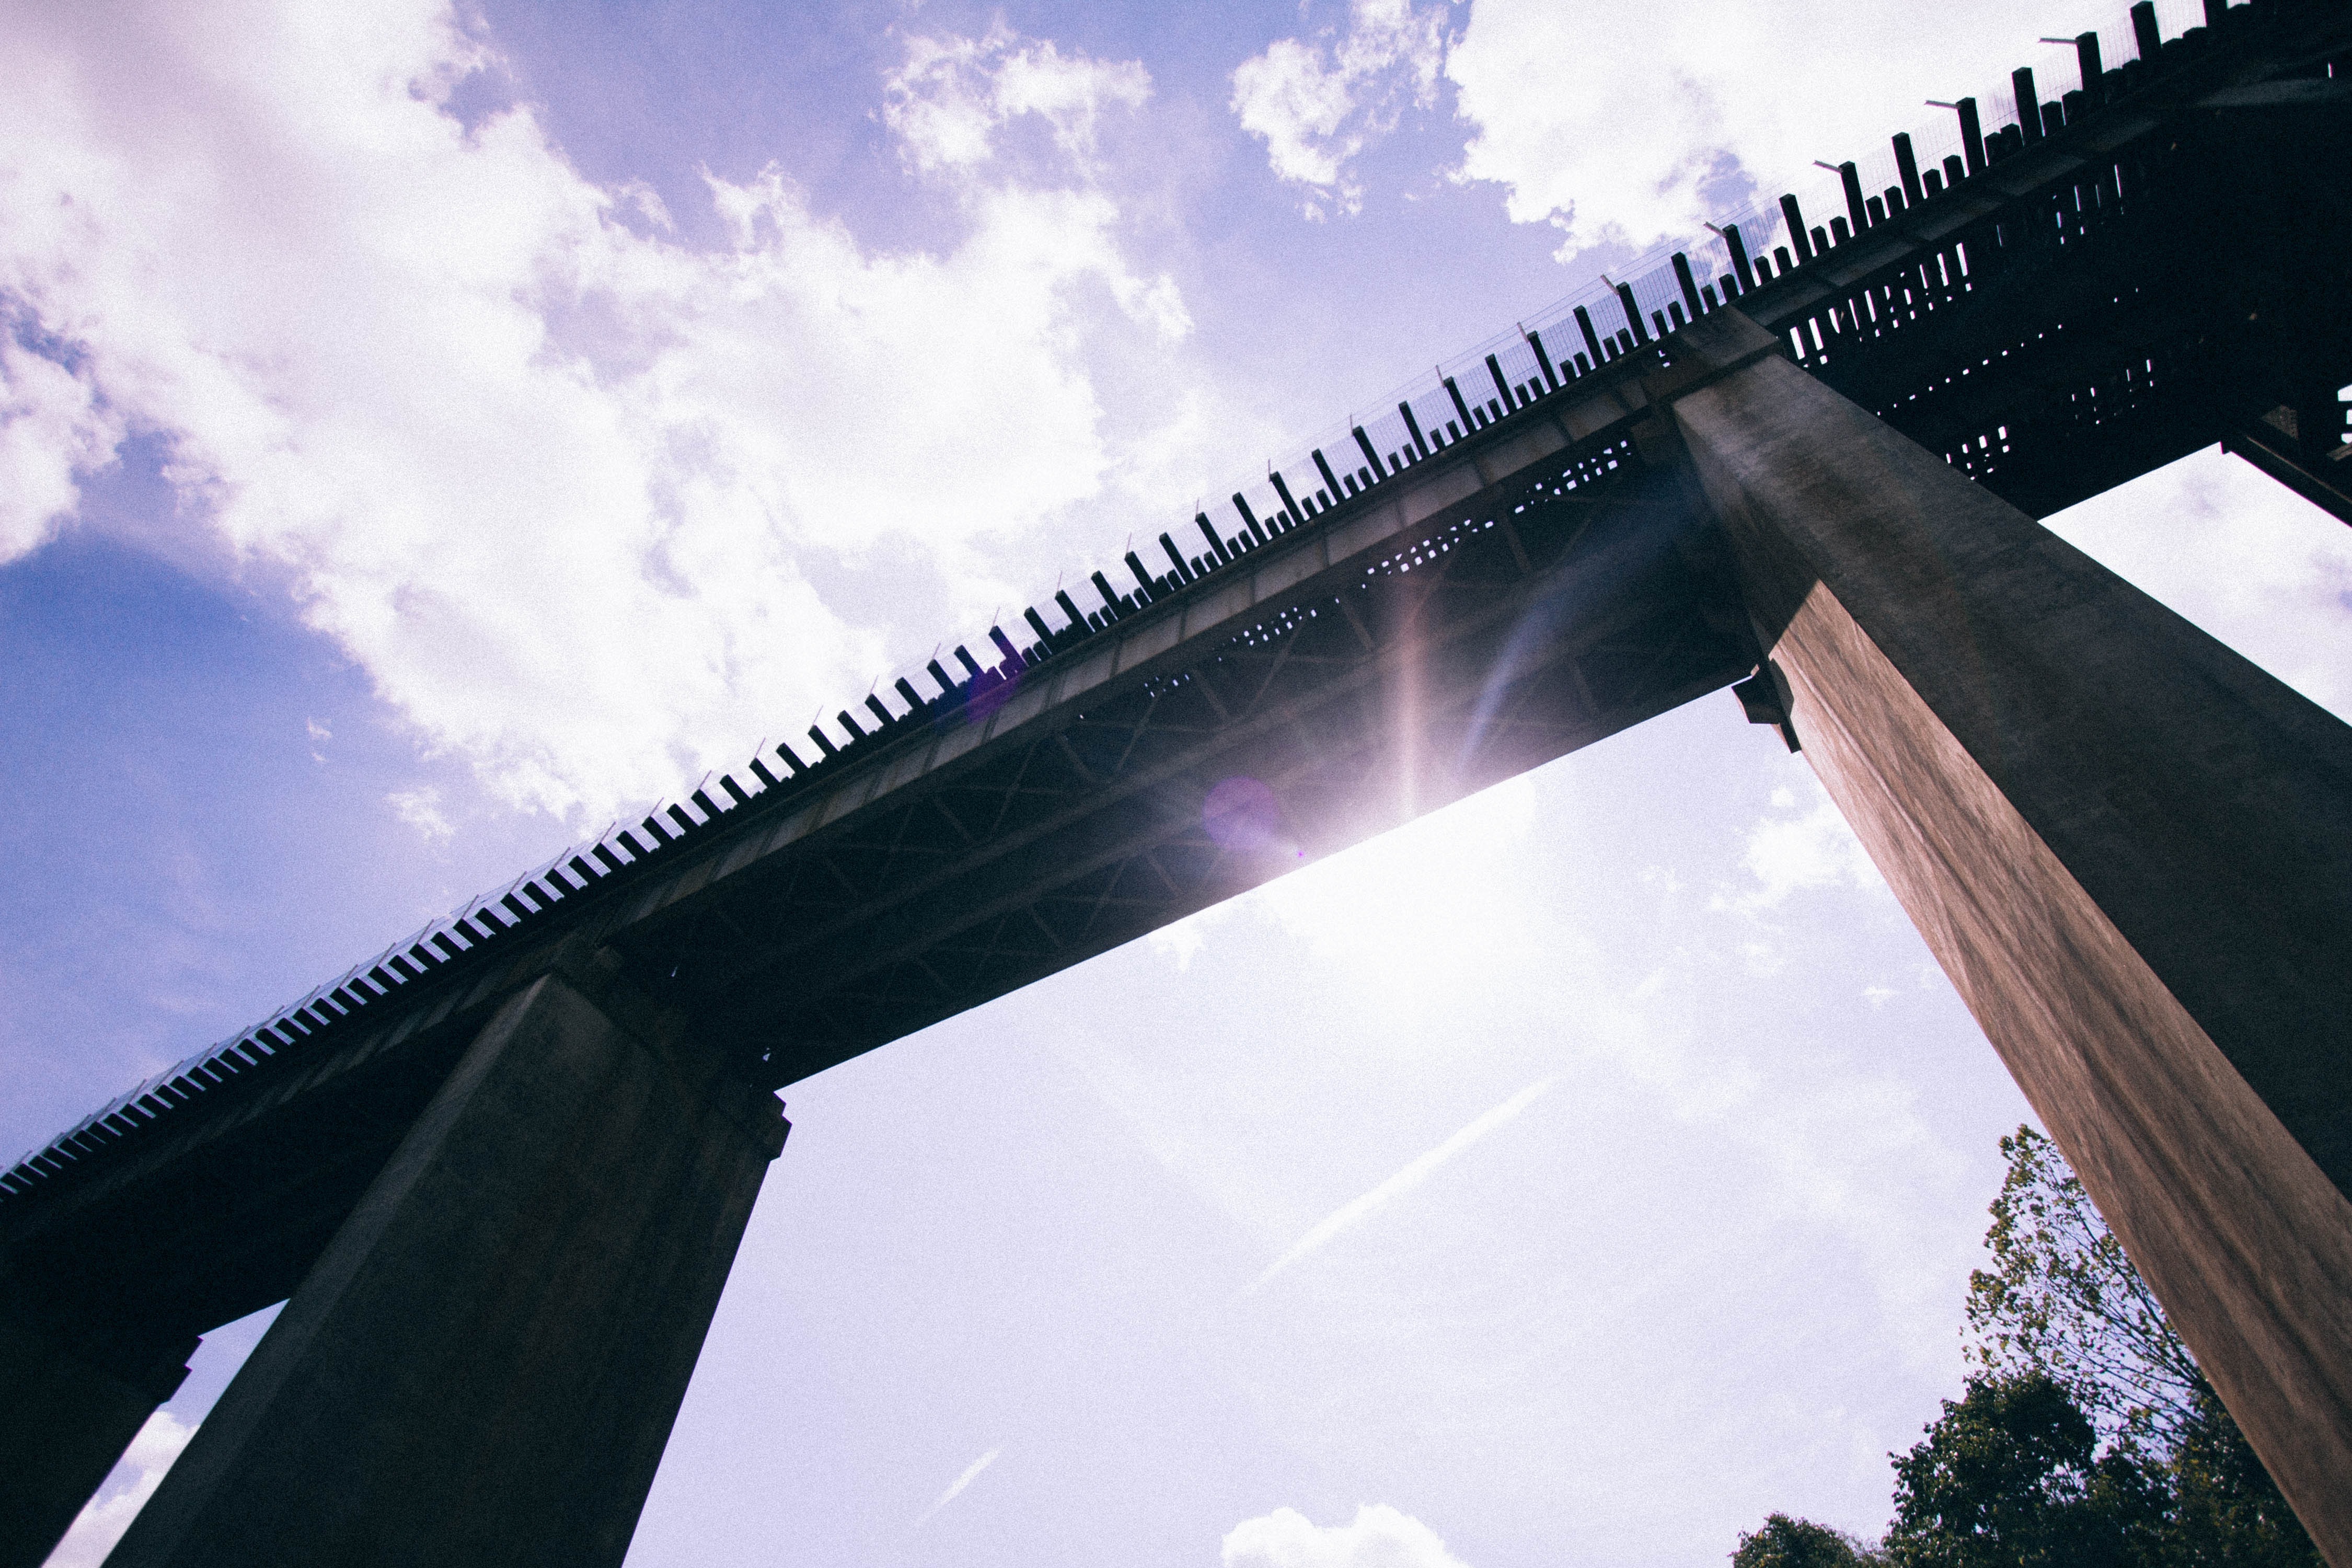
light, cloud, architecture, structure, sky, railway, bridge, sunlight, skyscraper, construction, line, reflection, high, blue, tall, shape, atmosphere of earth